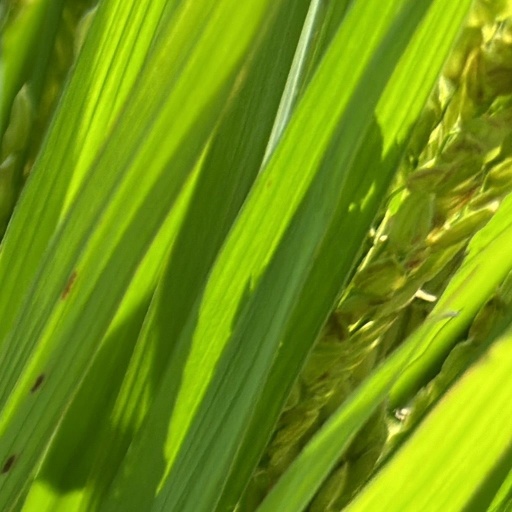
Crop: rice